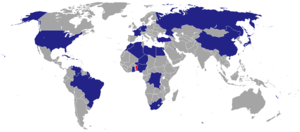
Voici une liste des représentations diplomatiques au Bénin. Actuellement, la capitale Cotonou abrite 25 ambassades.